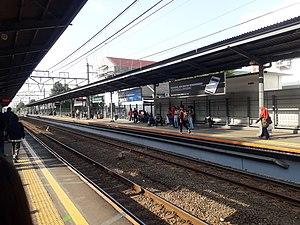
La station de Cawang Bahasa Indonesia: Peron Stasiun Cawang pada 7 April 2018.
La gare de Cawang est une gare ferroviaire située dans la municipalité de Jakarta Est. Pour le moment, elle n'est desservie que par le KRL Commuterline, le réseau express régional de la conurbation du Jabodetabek.